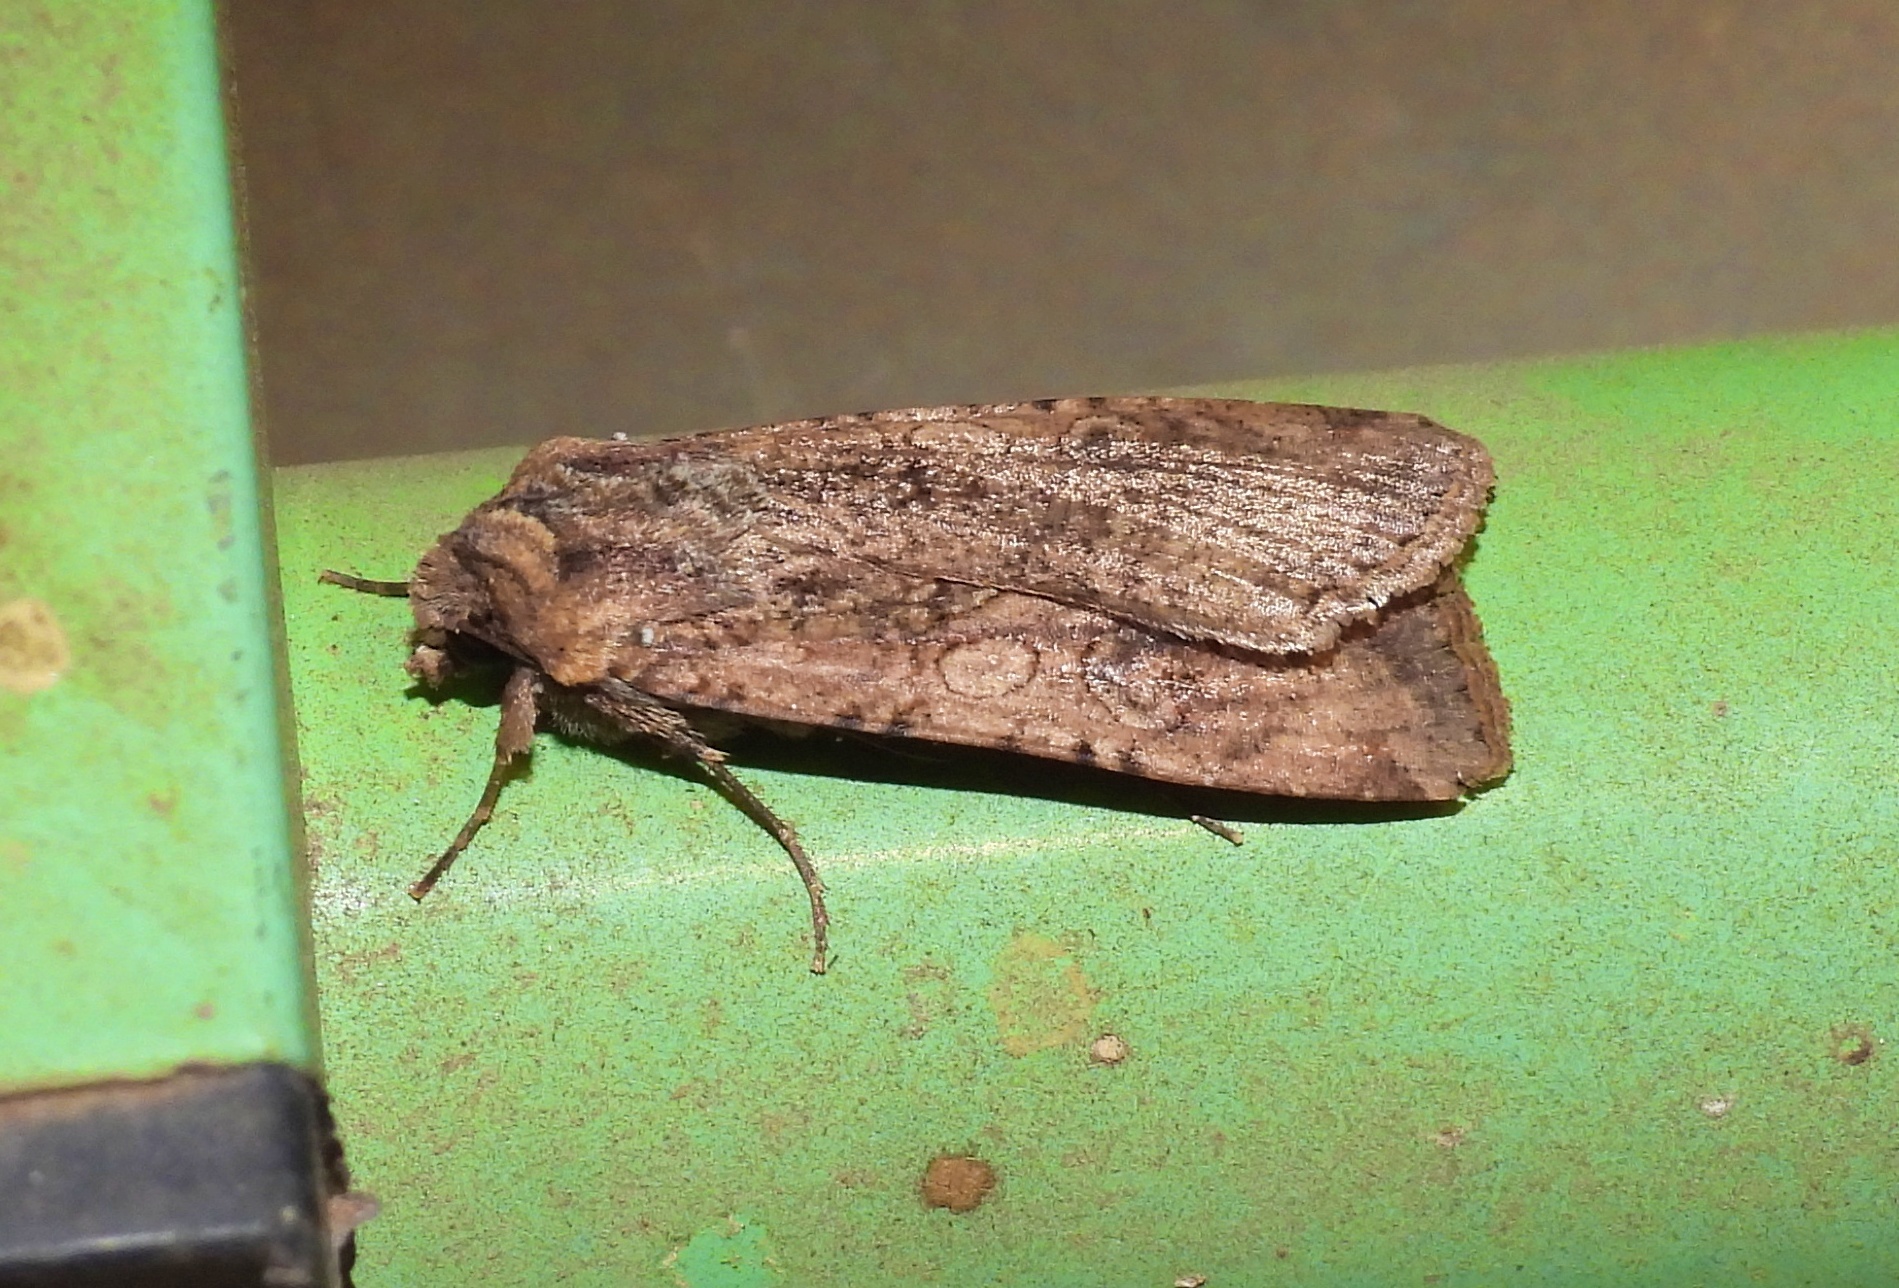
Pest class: cutworms